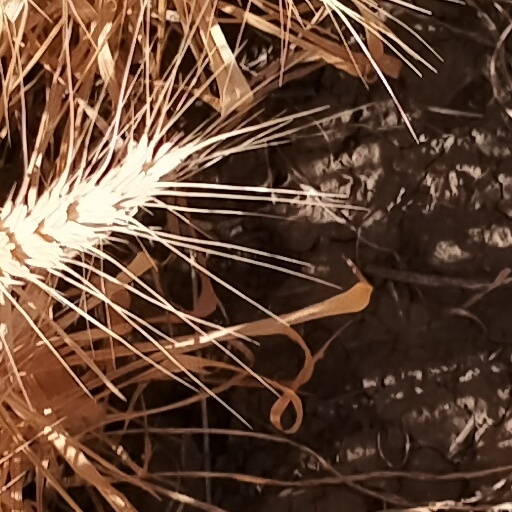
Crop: wheat